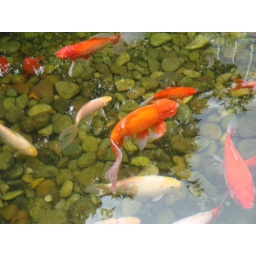
Orange and white fish in a pond